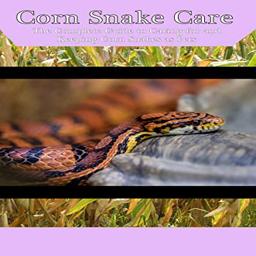
Animal: snakes